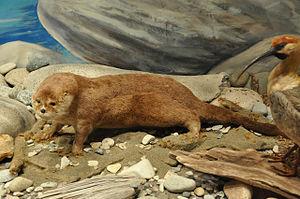
Lontra provocax - Loutre du Chili - Musée de la Patagonie à San Carlos de Bariloche en Argentine
La Loutre du Chili, appelée huillín en espagnol, vit dans les rivières de la Patagonie chilienne et dans les zones adjacentes de la Patagonie argentine. Pour certains, ce serait une sous-espèce de la loutre de rivière.
La province de Río Negro est une province de l'Argentine. Elle est située au sud du pays, en Patagonie. Elle est bordée au nord par la province de La Pampa, à l'est par celle de Buenos Aires, au sud par le Chubut et à l'ouest par le Neuquén et, séparée par la cordillère des Andes, par la République du Chili.
Le parc national Lanín est un parc national situé dans la province de Neuquén en Argentine. Il est très intéressant parce qu'il possède quantité de bois ou forêts froides du type dit « forêt valdivienne ». Celles-ci contiennent essentiellement des arbres de grande taille des groupes des conifères et des fagacées. Beaucoup de ces arbres sont présents uniquement dans la région et nulle part ailleurs en Argentine et sont âgés de plusieurs centaines d'années.